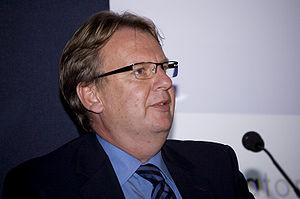
Carmarthen East and Dinefwr est une circonscription du Senedd dite de comté utilisée dans le cadre d’un scrutin uninominal pour les élections générales du Parlement gallois. Créée en 1999, elle appartient à la région électorale de Mid and West Wales.